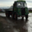
Label: truck